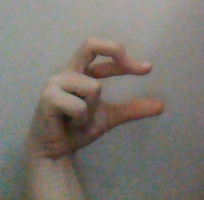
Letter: thal